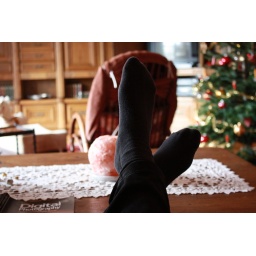
my relaxed feet on the living room table in the mountain house